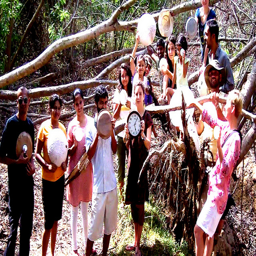
A group of people holding up clocks while standing next to each other.
A large group of young people stand together holding round items.
The group of people are posing together holding different objects.
a bunch of people are standing near a fallen tree
a group of people holding hats and clocks